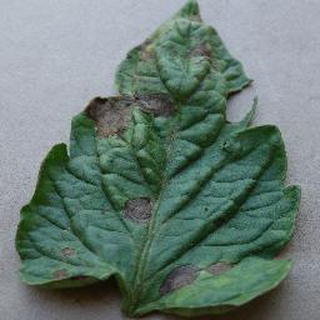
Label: tomato_early_blight